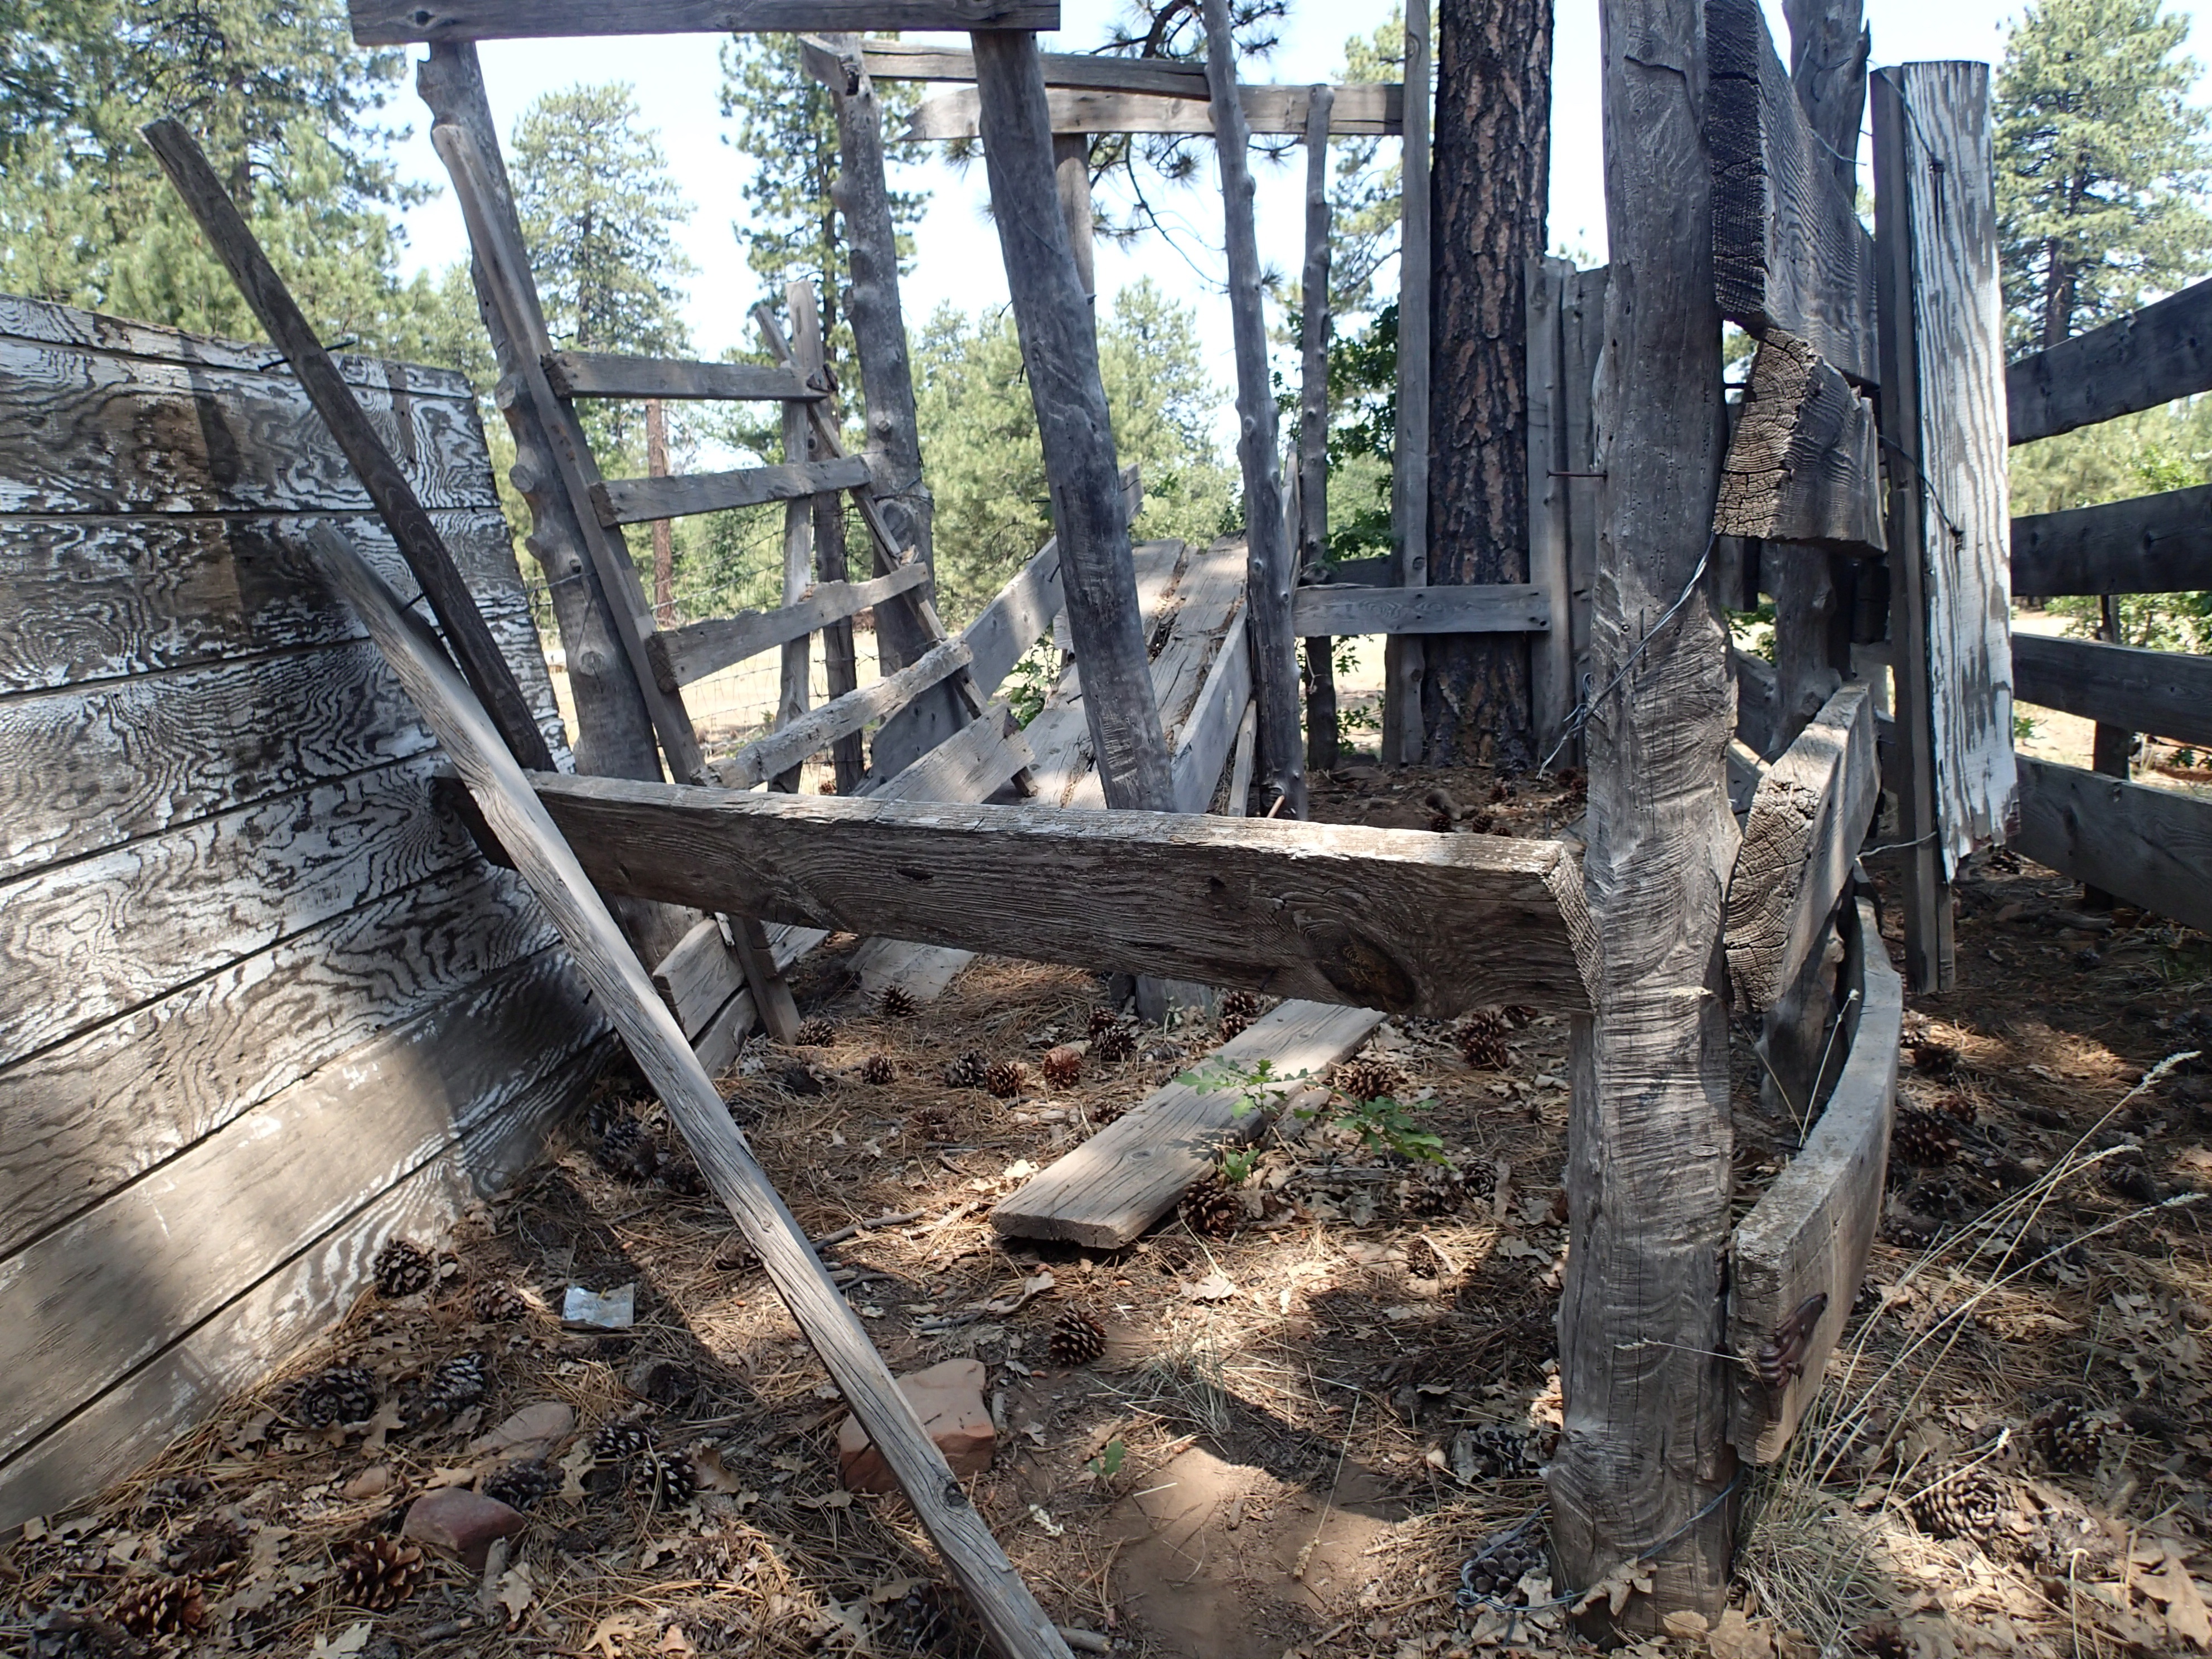
wood, mogollonrim, outdoor structure